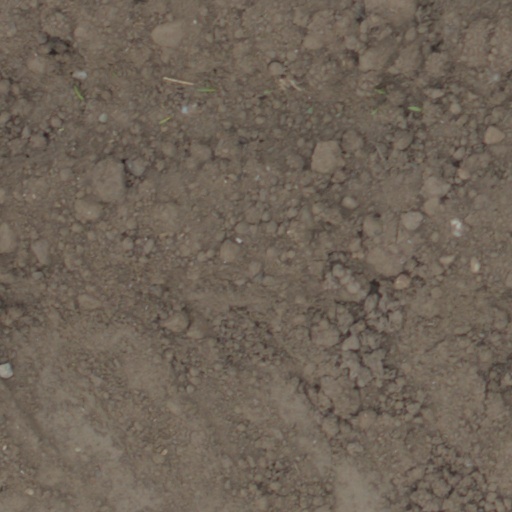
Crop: wheat